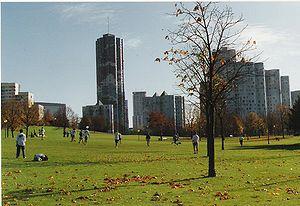
Une cité est un statut administratif ou honorifique attribué à un établissement humain généralement plus peuplé qu'une ville selon les règles locales.
Le parc André-Malraux est un espace vert situé dans l'est de Nanterre et propriété du département des Hauts-de-Seine.